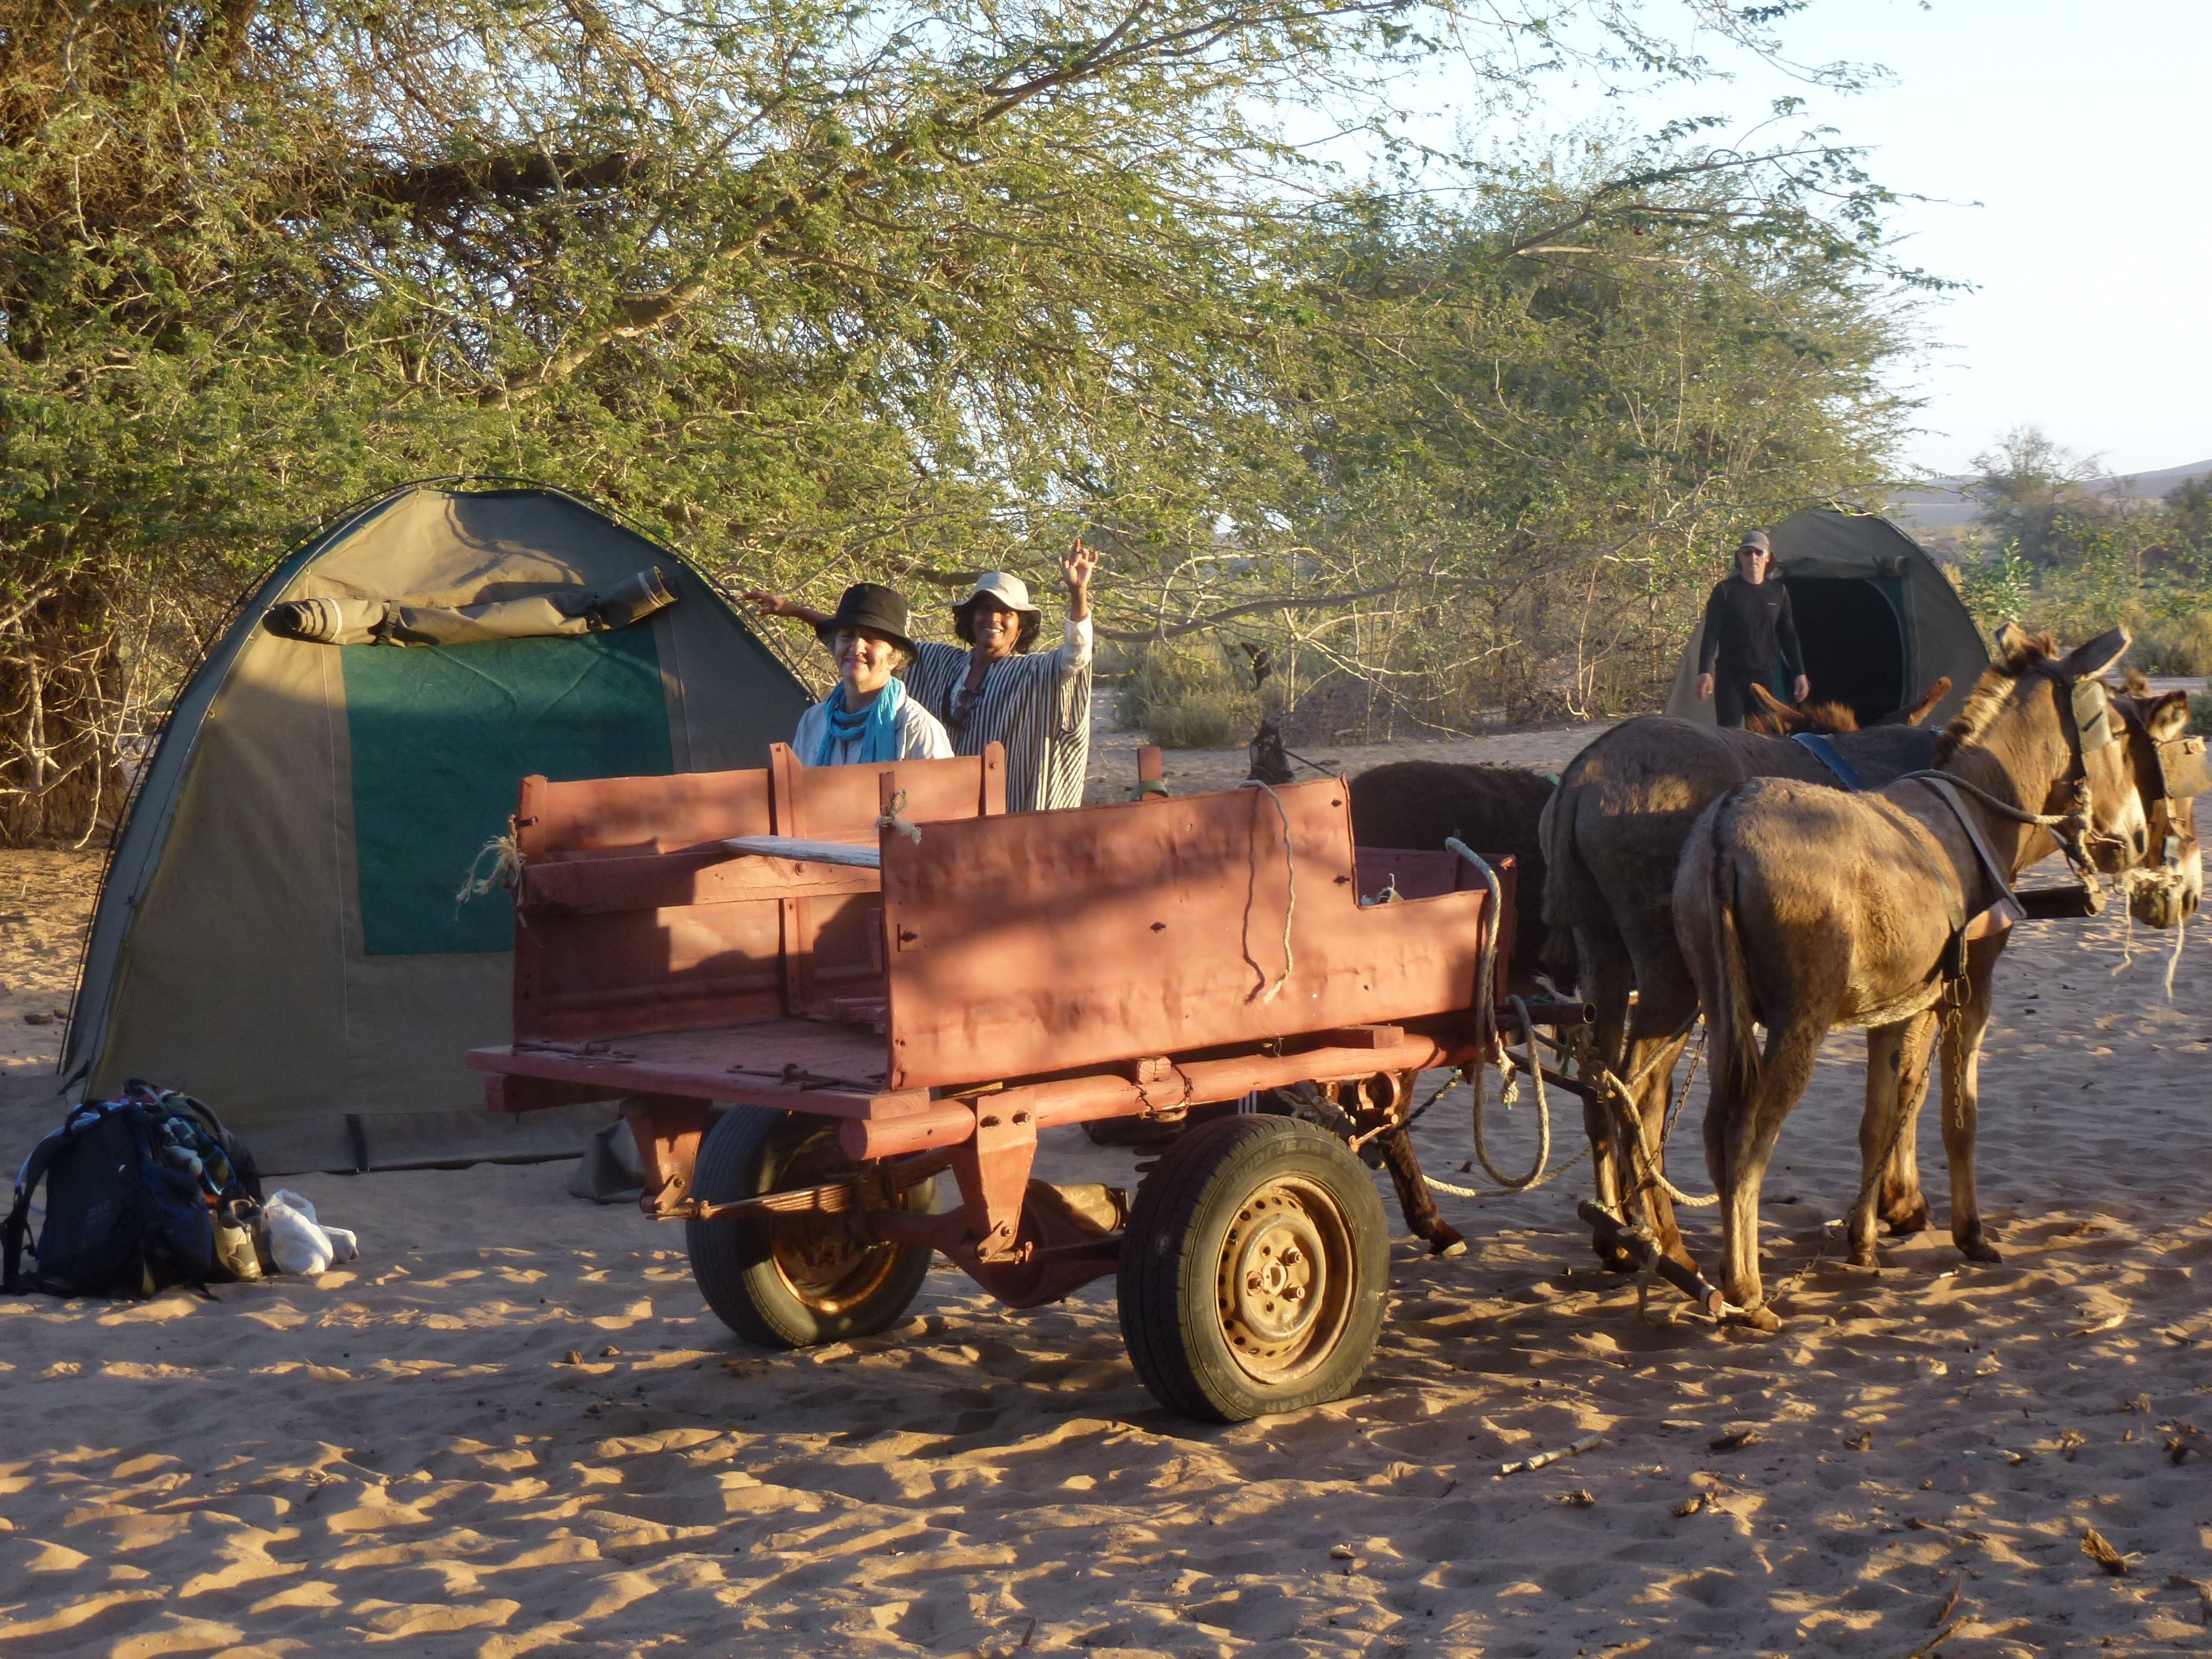
landscape, cart, travel, trolley, vehicle, namibia, pack animal